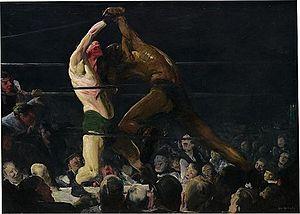
Le réalisme américain définit un mouvement artistique général qui émerge aux États-Unis dès la seconde moitié du XIXᵉ siècle et connaît son apogée dans les années 1930.